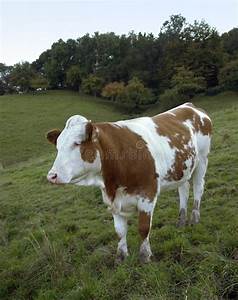
Label: cow